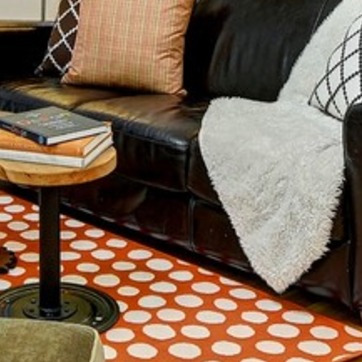
Material: leather